Kenji Ebisawa

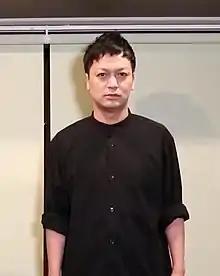
Ebisawa in 2022

is a Japanese actor, best known for the role of Gunpei Ishihara/Go-on Black in the 2008 tokusatsu series "Engine Sentai Go-onger".